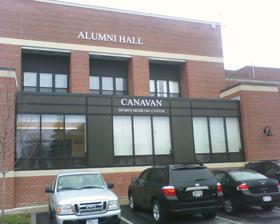
Building: Alumni Hall (Providence)
Country: United States of America
Year built: 1955
Basketball gymnasium at Providence College Alumni Hall Mullaney Gymnasium Alumni Hall (Providence) Location Providence College Providence, RI 02918 USA Coordinates 41°50′45″N 71°26′13″W / 41.84575°N 71.437029°W / 41.84575; -71.437029 Owner Providence College Operator Providence College Capacity 1,854 (basketball; 2012–present) 2,620 (basketball; 1955–2012) Construction Opened December, 1955 Renovated 2012 Construction cost $1.5 million Tenants Providence Friars women's basketball ( NCAA ) (1974–present) Providence Friars women's volleyball (NCAA) (1977–present) Providence Friars men's basketball (NCAA) (1955–1972) Alumni Hall is the on-campus basketball gymnasium at Providence College in Providence, Rhode Island , United States. It was built in 1955 and was the home court for the school's men's basketball program until 1972. The gymnasium has hosted the Providence College women's basketball team since its inception in 1974. History Alumni Hall was built in 1955 to suit the needs of the men's basketball program, under the direction of then-college president Rev. Robert J. Slavin, O.P. The team had previously played either off-campus or in a small gymnasium in the basement of Bishop Harkins Hall (a space which would later become the Blackfriars Theatre). It was dedicated to those alumni who had fought in World War II. For its first seventeen years, it was the home of the burgeoning men's basketball program, which won the 1961 and 1963 NIT championships under coach Joe Mullaney . In 1972, the men's team moved to the new Providence Civic Center downtown, which later became the Dunkin' Donuts Center. In 2001, the gymnasium was named the Mullaney Gymnasium in honor of Mullaney. In 1974, the women's basketball team began playing there, where they currently reside. The gymnasium has hosted several Women's NIT games throughout its tenure, as well as the 1983 (inaugural) and 1993 Big East women's basketball tournaments . On October 31, 2009, the men's basketball team played an exhibition game against Merrimack , its first game in Alumni Hall since January 22, 1978, an exhibition game against the Soviet national basketball team . Until 2012, the arena sat 2,620 fans. Bleacher seating was available on the main level, with theater seating in the upper level. When the men's team played there, Alumni Hall's upper level was traditionally reserved for season ticket holders while the bleacher seating was generally filled with students. On February 21, 2018, the final 13:03 of the second half in a Providence-Seton Hall men's game was played at Alumni Hall the following day after the court at the Dunkin' Donuts Center had slippery conditions due to the ice underneath the court, used for Providence Bruins games, melting. With Alumni Hall only seating 2,620 fans, and the Dunkin' Donuts Center seating 11,000+, only students and staff were allowed to attend the game. In 2020, the Providence Friars announced they would play all home games at Alumni Hall with zero spectators. This was due to the Dunkin' Donuts Center becoming a testing site during the COVID-19 pandemic . It would mark the first time the Friars would play all home games at Alumni Hall since 1972. The gymnasium underwent renovations in 2012, removing the bleacher seating in favor of theater seating throughout the lower level, reducing the capacity for basketball to 1,854. Video boards were also installed, while the gymnasium became air-conditioned for the first time in its history. Other uses The upper levels of the building now house the athletic department's offices. These spaces, along with the locker rooms and playing surface of the gymnasium were renovated in the mid-2000s, including an expansion to house a new training room, the Canavan Sports Medicine Center, on the Cumberland Street side of the building. In 2007, the Concannon Fitness Center opened on the other side of Alumni Hall, along with a glass lobby (the Ruane Atrium) which serves as common entrance for the fitness center, the Slavin Center, Alumni Hall, and the adjacent Peterson Recreation Center. There is a cafeteria in the bottom level which is connected to the Slavin Center student union building. The cafeteria was expanded in 1997, including an area formerly used as a mini-mall. For many years the Alumni Hall cafeteria was known as the "day hops" cafeteria. At one time half of the student body commuted to campus every day and most ate their lunch and spent between class time in this cafeteria (commuter students were popularly known as "day hops"). A cafeteria for the on-campus resident students operated and continues to operate out of Raymond Hall. Alumni Hall also housed the on campus post office. It served as the campus student union and was the center of campus activity prior to the construction of the Slavin Center. A part-time Hospital Trust Bank branch also operated near the ticket sales area in the foyer of Alumni Hall. The Slavin Center which is conjoined with Alumni hall opened in 1971 as the student union and many of the Alumni Hall facilities were relocated to that building. The Alumni Hall cafeteria was also the site for many on-campus mixers during the 1950s, 1960s and early 1970s when girls from all-women Catholic colleges in the region like Emmanuel College , Anna Maria College , Regis College , Salve Regina University , Albertus Magnus College and Saint Joseph College would be bussed in for the dances. The school went co-ed in 1972. The hall also hosted many concerts that featured such musical artists as The Association , the Young Rascals , The Hollies , Dionne Warwick, Flip Wilson and the Happenings, Judy Collins and many other popular artists of the day. The upper floors of Alumni Hall housed the studios of WDOM AM & FM which were the campus radio stations staffed by students. Gallery Cumberland St. side of building, prior to mid-2000s renovations Interior of gymnasium, prior to 2012 renovations See also List of NCAA Division I basketball arenas References